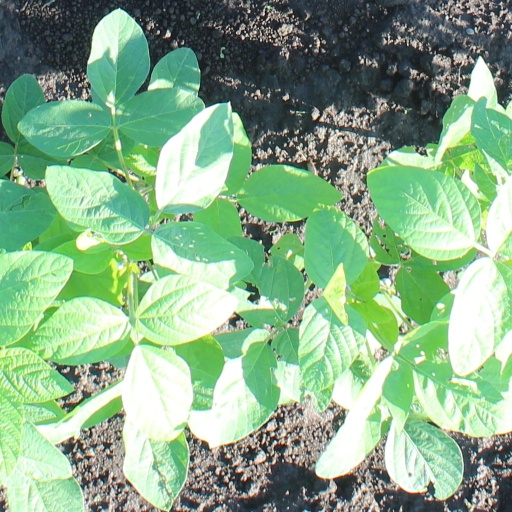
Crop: soybean